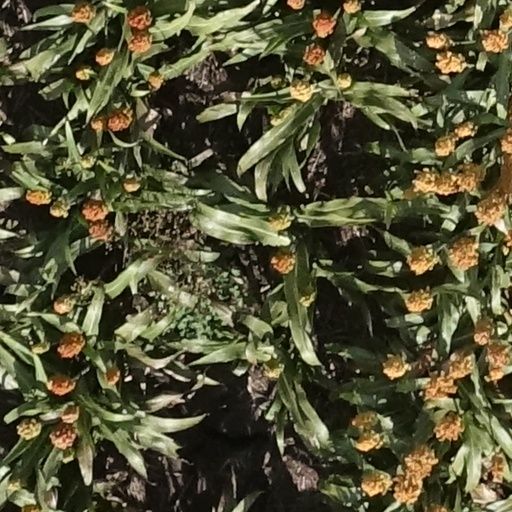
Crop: sorghum